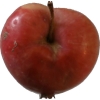
Label: Apple 10